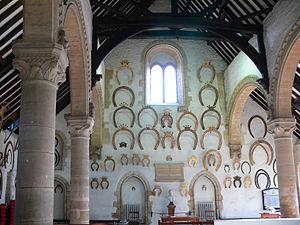
Cette liste des musées du Rutland, Angleterre contient des musées qui sont définis dans ce contexte comme des institutions qui recueillent et soignent des objets d'intérêt culturel, artistique, scientifique ou historique. leurs collections ou expositions connexes disponibles pour la consultation publique. Sont également inclus les galeries d'art à but non lucratif et les galeries d'art universitaires. Les musées virtuels ne sont pas inclus.